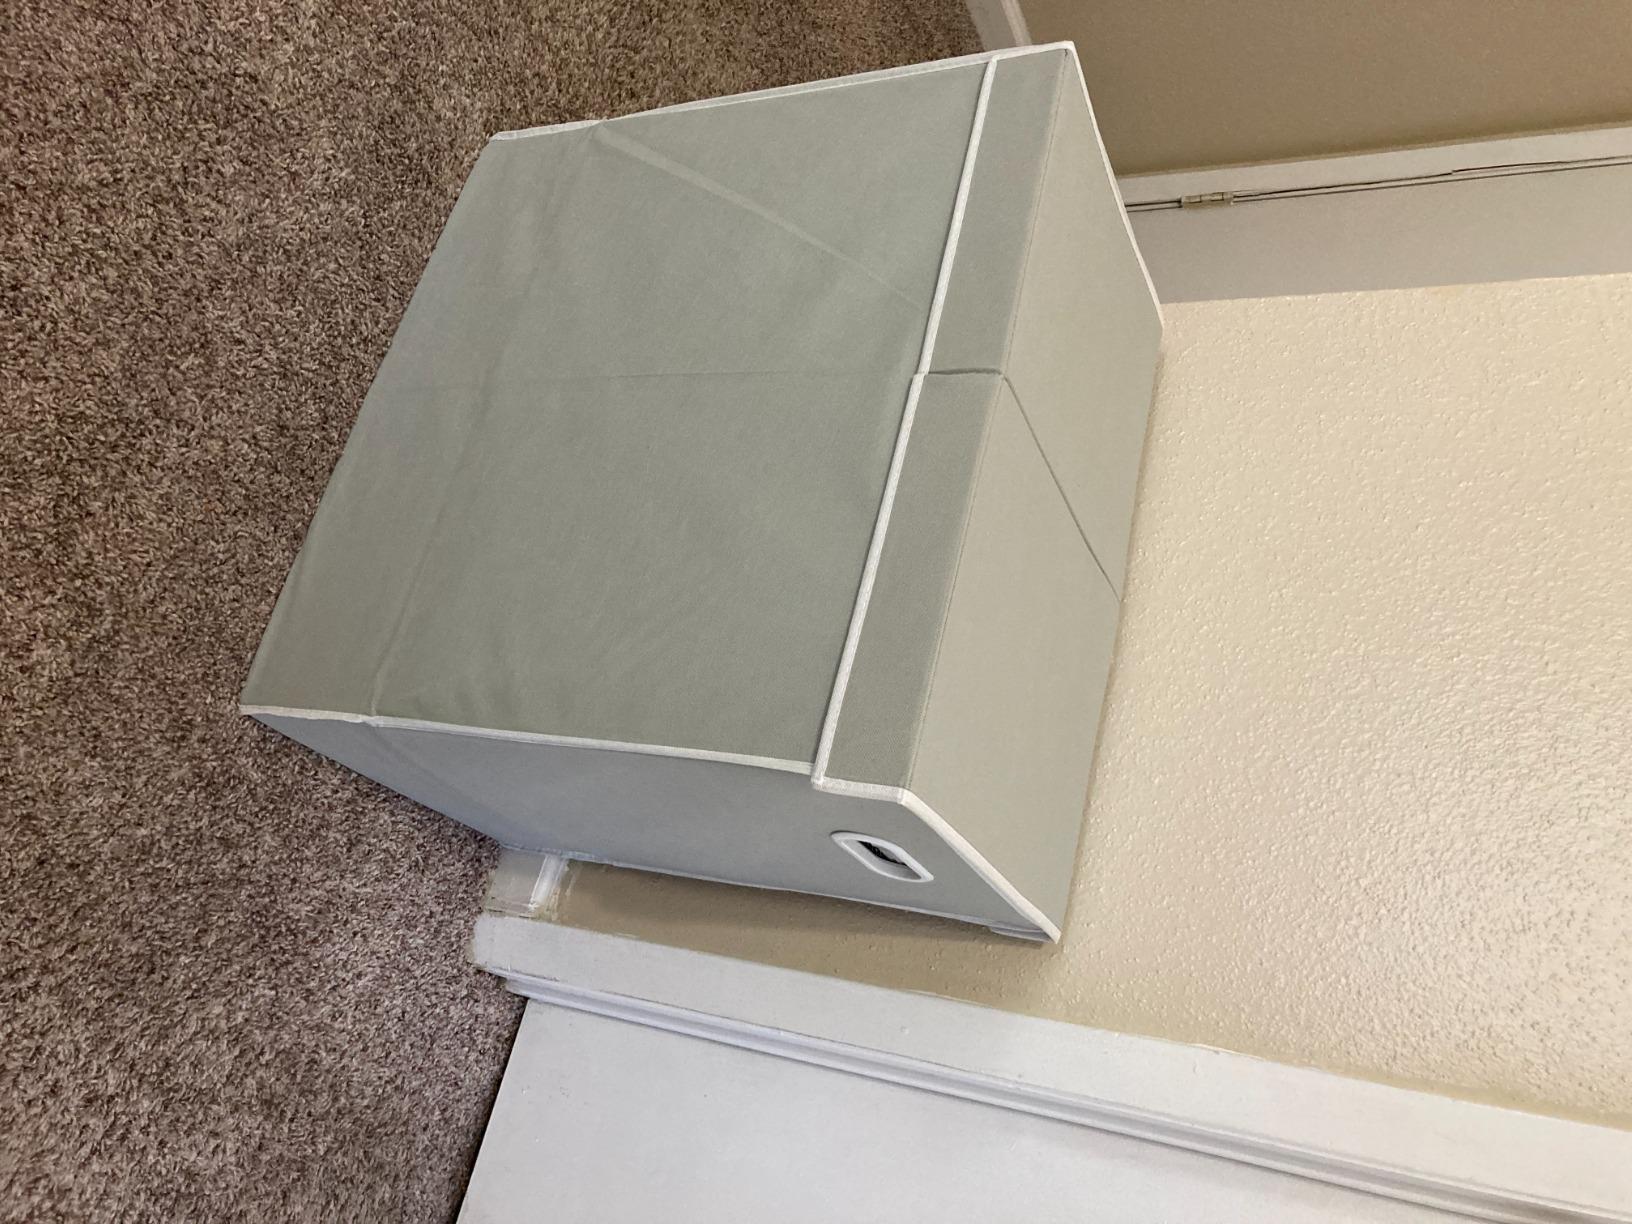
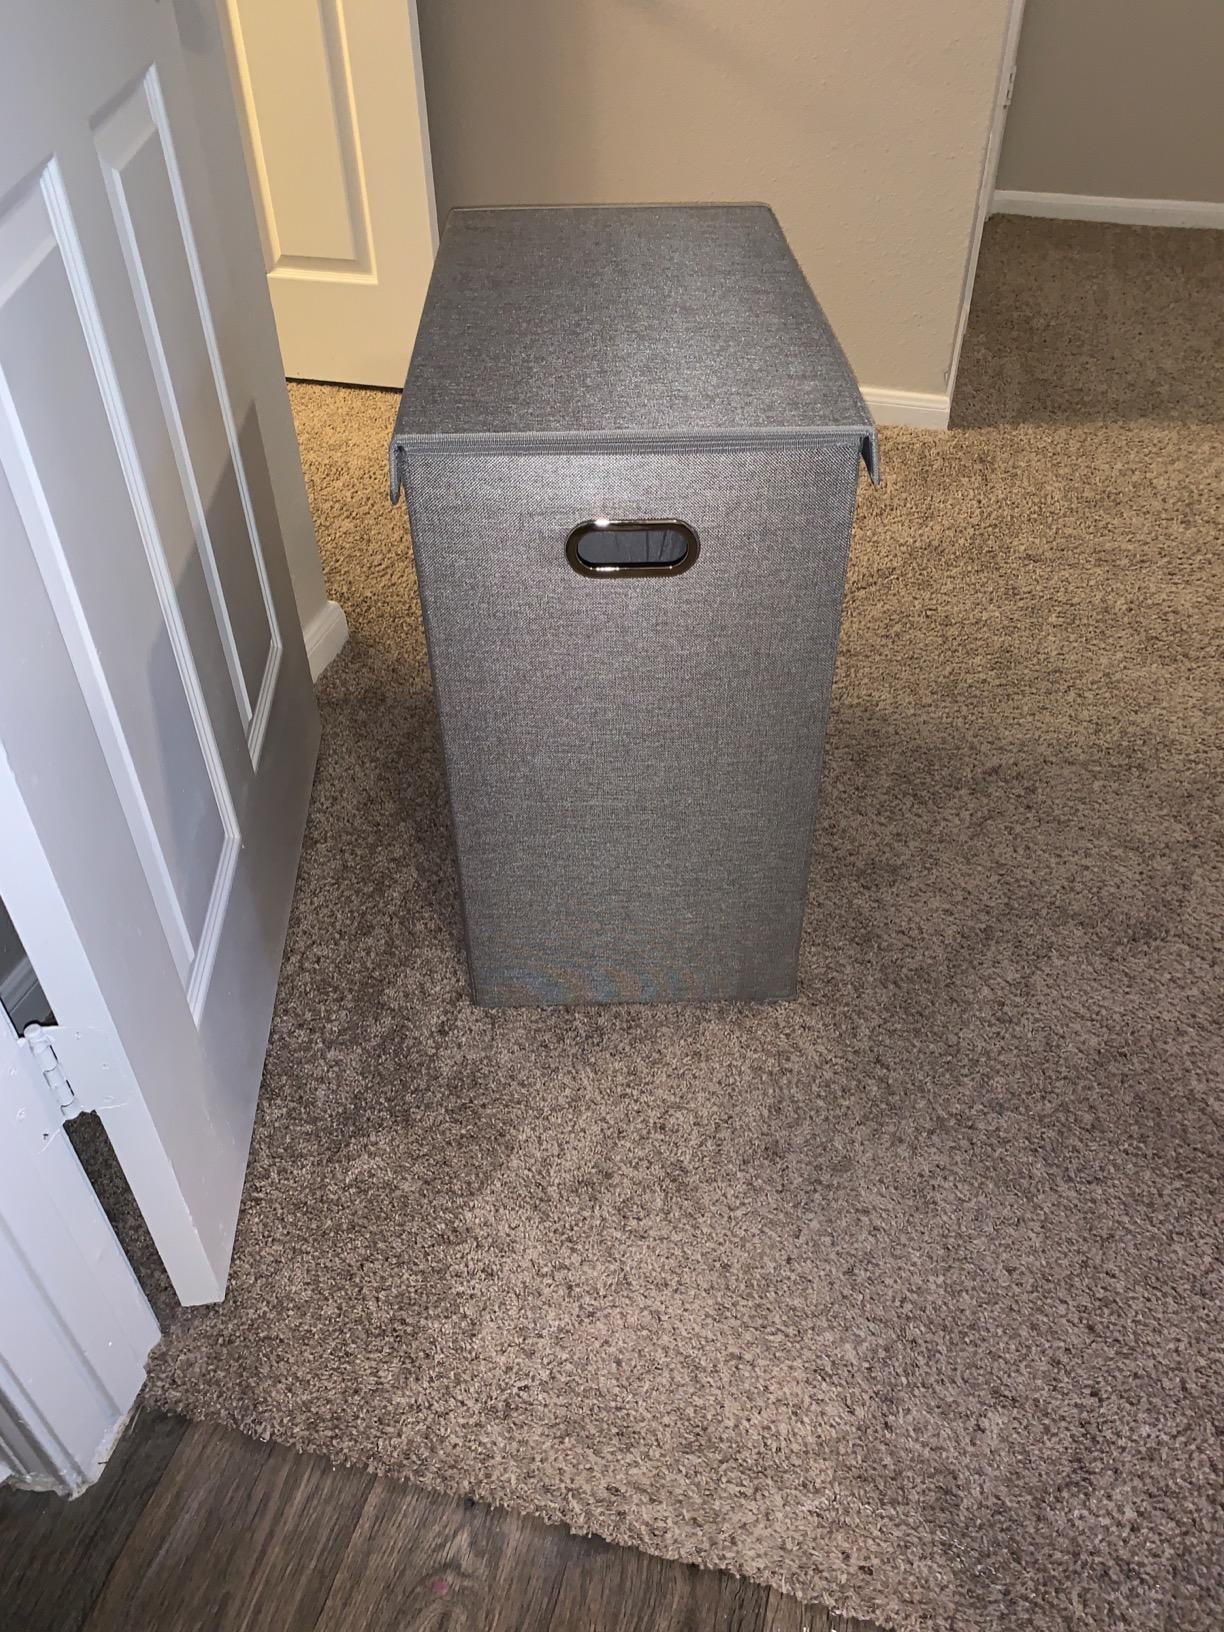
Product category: items_hamper
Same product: no